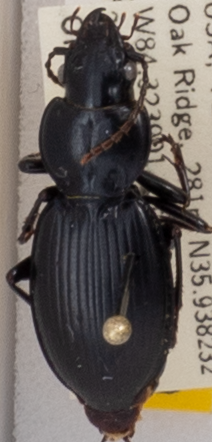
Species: Cyclotrachelus fucatus
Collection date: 2022-05-25
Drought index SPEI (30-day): -0.17
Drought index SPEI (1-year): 0.54
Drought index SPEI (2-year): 0.03